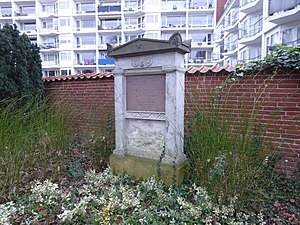
Boye Magens / Temperament
Boye Magens grav på Holmens Kirkegård.
Johan Boye Junge Magens var en dansk klassicistisk arkitekt og hofbygmester.